Answer in natural language. Considering the relative positions, is Window (marked A) to the left or right of lowprofile bed with blue bedding (marked C)? Choose between the following options: left or right
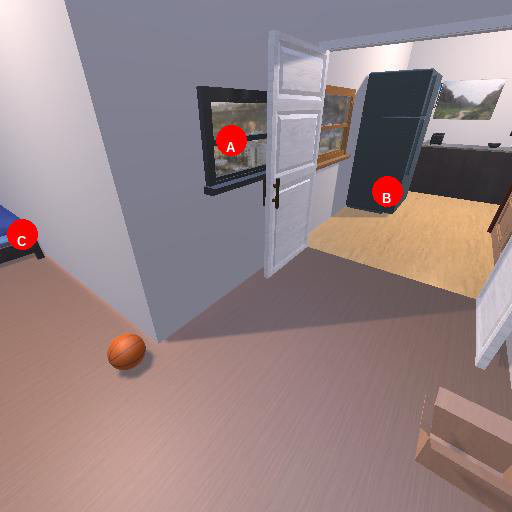
<answer>right</answer>